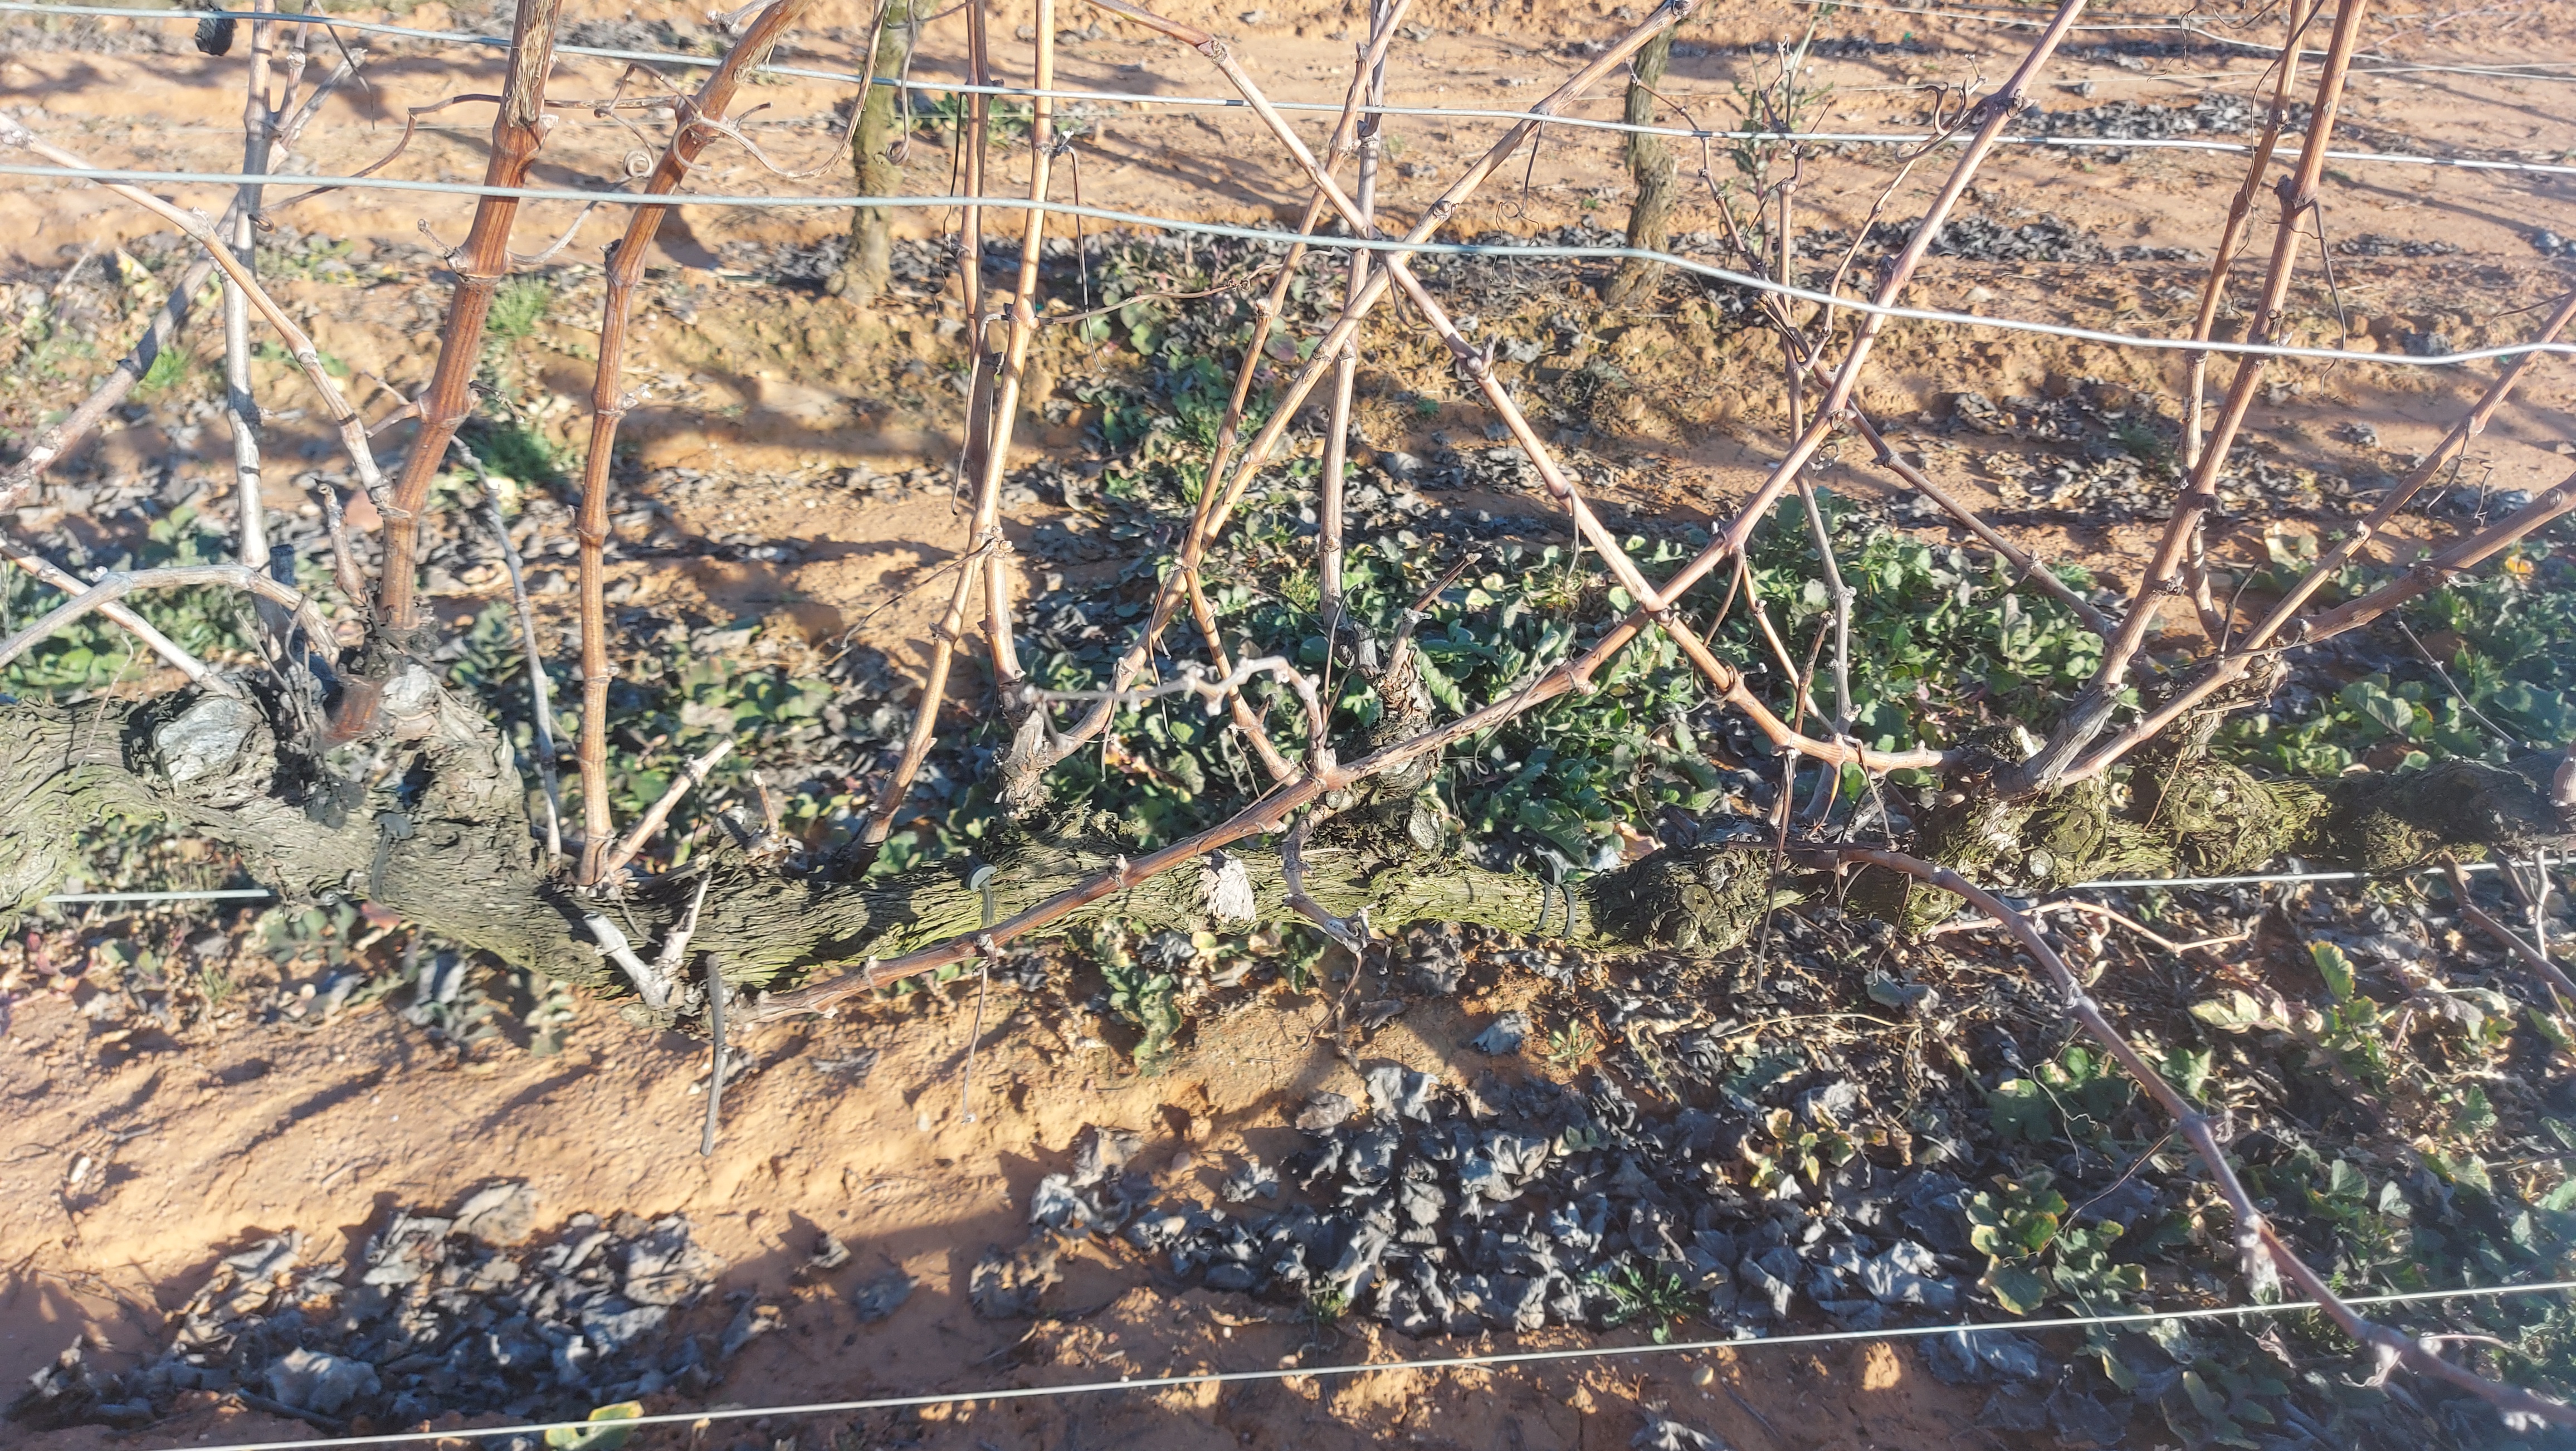
Unpruned shoots: 15
Pruned shoots: 0
Trunks: 1